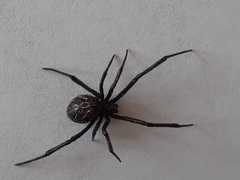
Species: Lactrodectus_hesperus